Thor: Love and Thunder

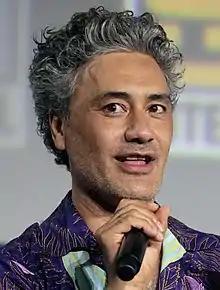
Co-writer and director Taika Waititi at the 2019 San Diego Comic-Con

When announcing the film in July 2019, Waititi said it would adapt elements from Jason Aaron's "Mighty Thor" comic books by having Foster become a hero called the Mighty Thor. Feige said that the film would include a lot of elements from Marvel comics and that the story line of Foster becoming the Mighty Thor would be an important part, explaining that Marvel considered the "Mighty Thor" run to be one of the best recent comic books. Waititi read the comic while working on "Ragnarok", and when he agreed to direct another "Thor" film, he told Marvel that he wanted to include Foster as the Mighty Thor. The studio agreed to adapt Aaron's storyline and include Portman following discussions with Waititi about where the story could lead. Waititi said they stuck close to Foster's storyline from those comics and tried to adapt its best parts. He also explained that Thor having his axe Stormbreaker and then seeing his hammer Mjolnir return "in the hands of someone else" and "no longer [being] his hammer" would explore "the idea that someone's taking his place", which he felt some fans assumed would occur, but did not believe this as such. Aaron served as a consultant on the film. A. C. Bradley, the creator and head writer of the animated series "What If...?" (2021–2024), pitched an episode of that series in which Foster would have become Thor, but the idea was rejected because the storyline was already being used for "Love and Thunder".